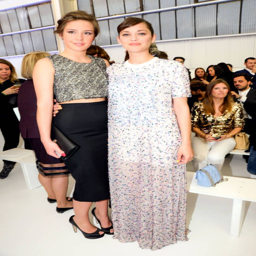
the best celebrity style from front row .